Michael MacDonagh (author)

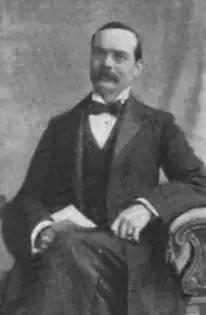
In "The Sketch", 28 December 1898

Michael MacDonagh (26 August 1860 – 27 February 1946) was an Irish author and journalist. From 1894 until 1933 he wrote for "The Times" as a member of their parliamentary and reporting staff.